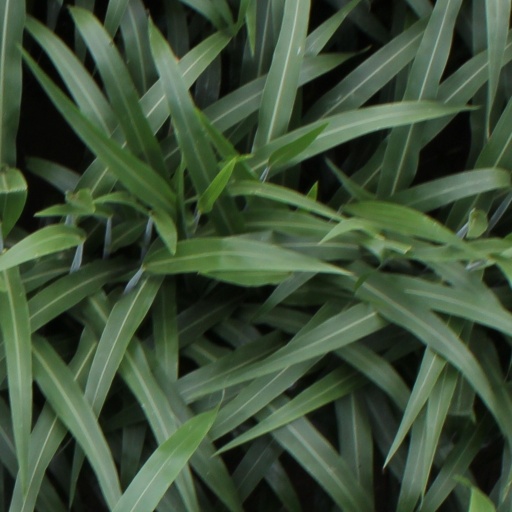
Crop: sorghum